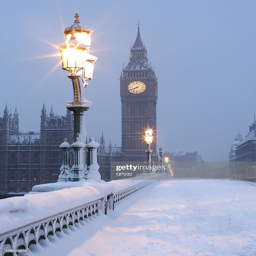
late gothic revival structure in the snow